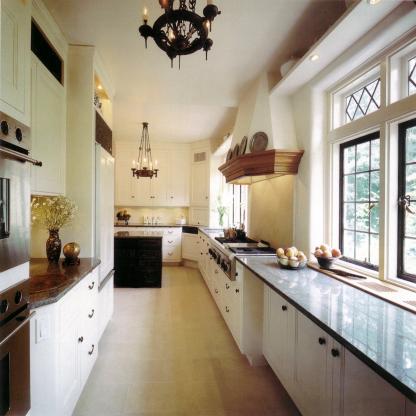
Scene: Indoor